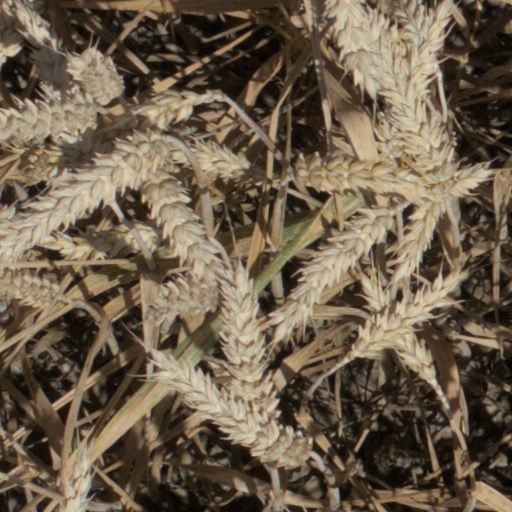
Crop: wheat